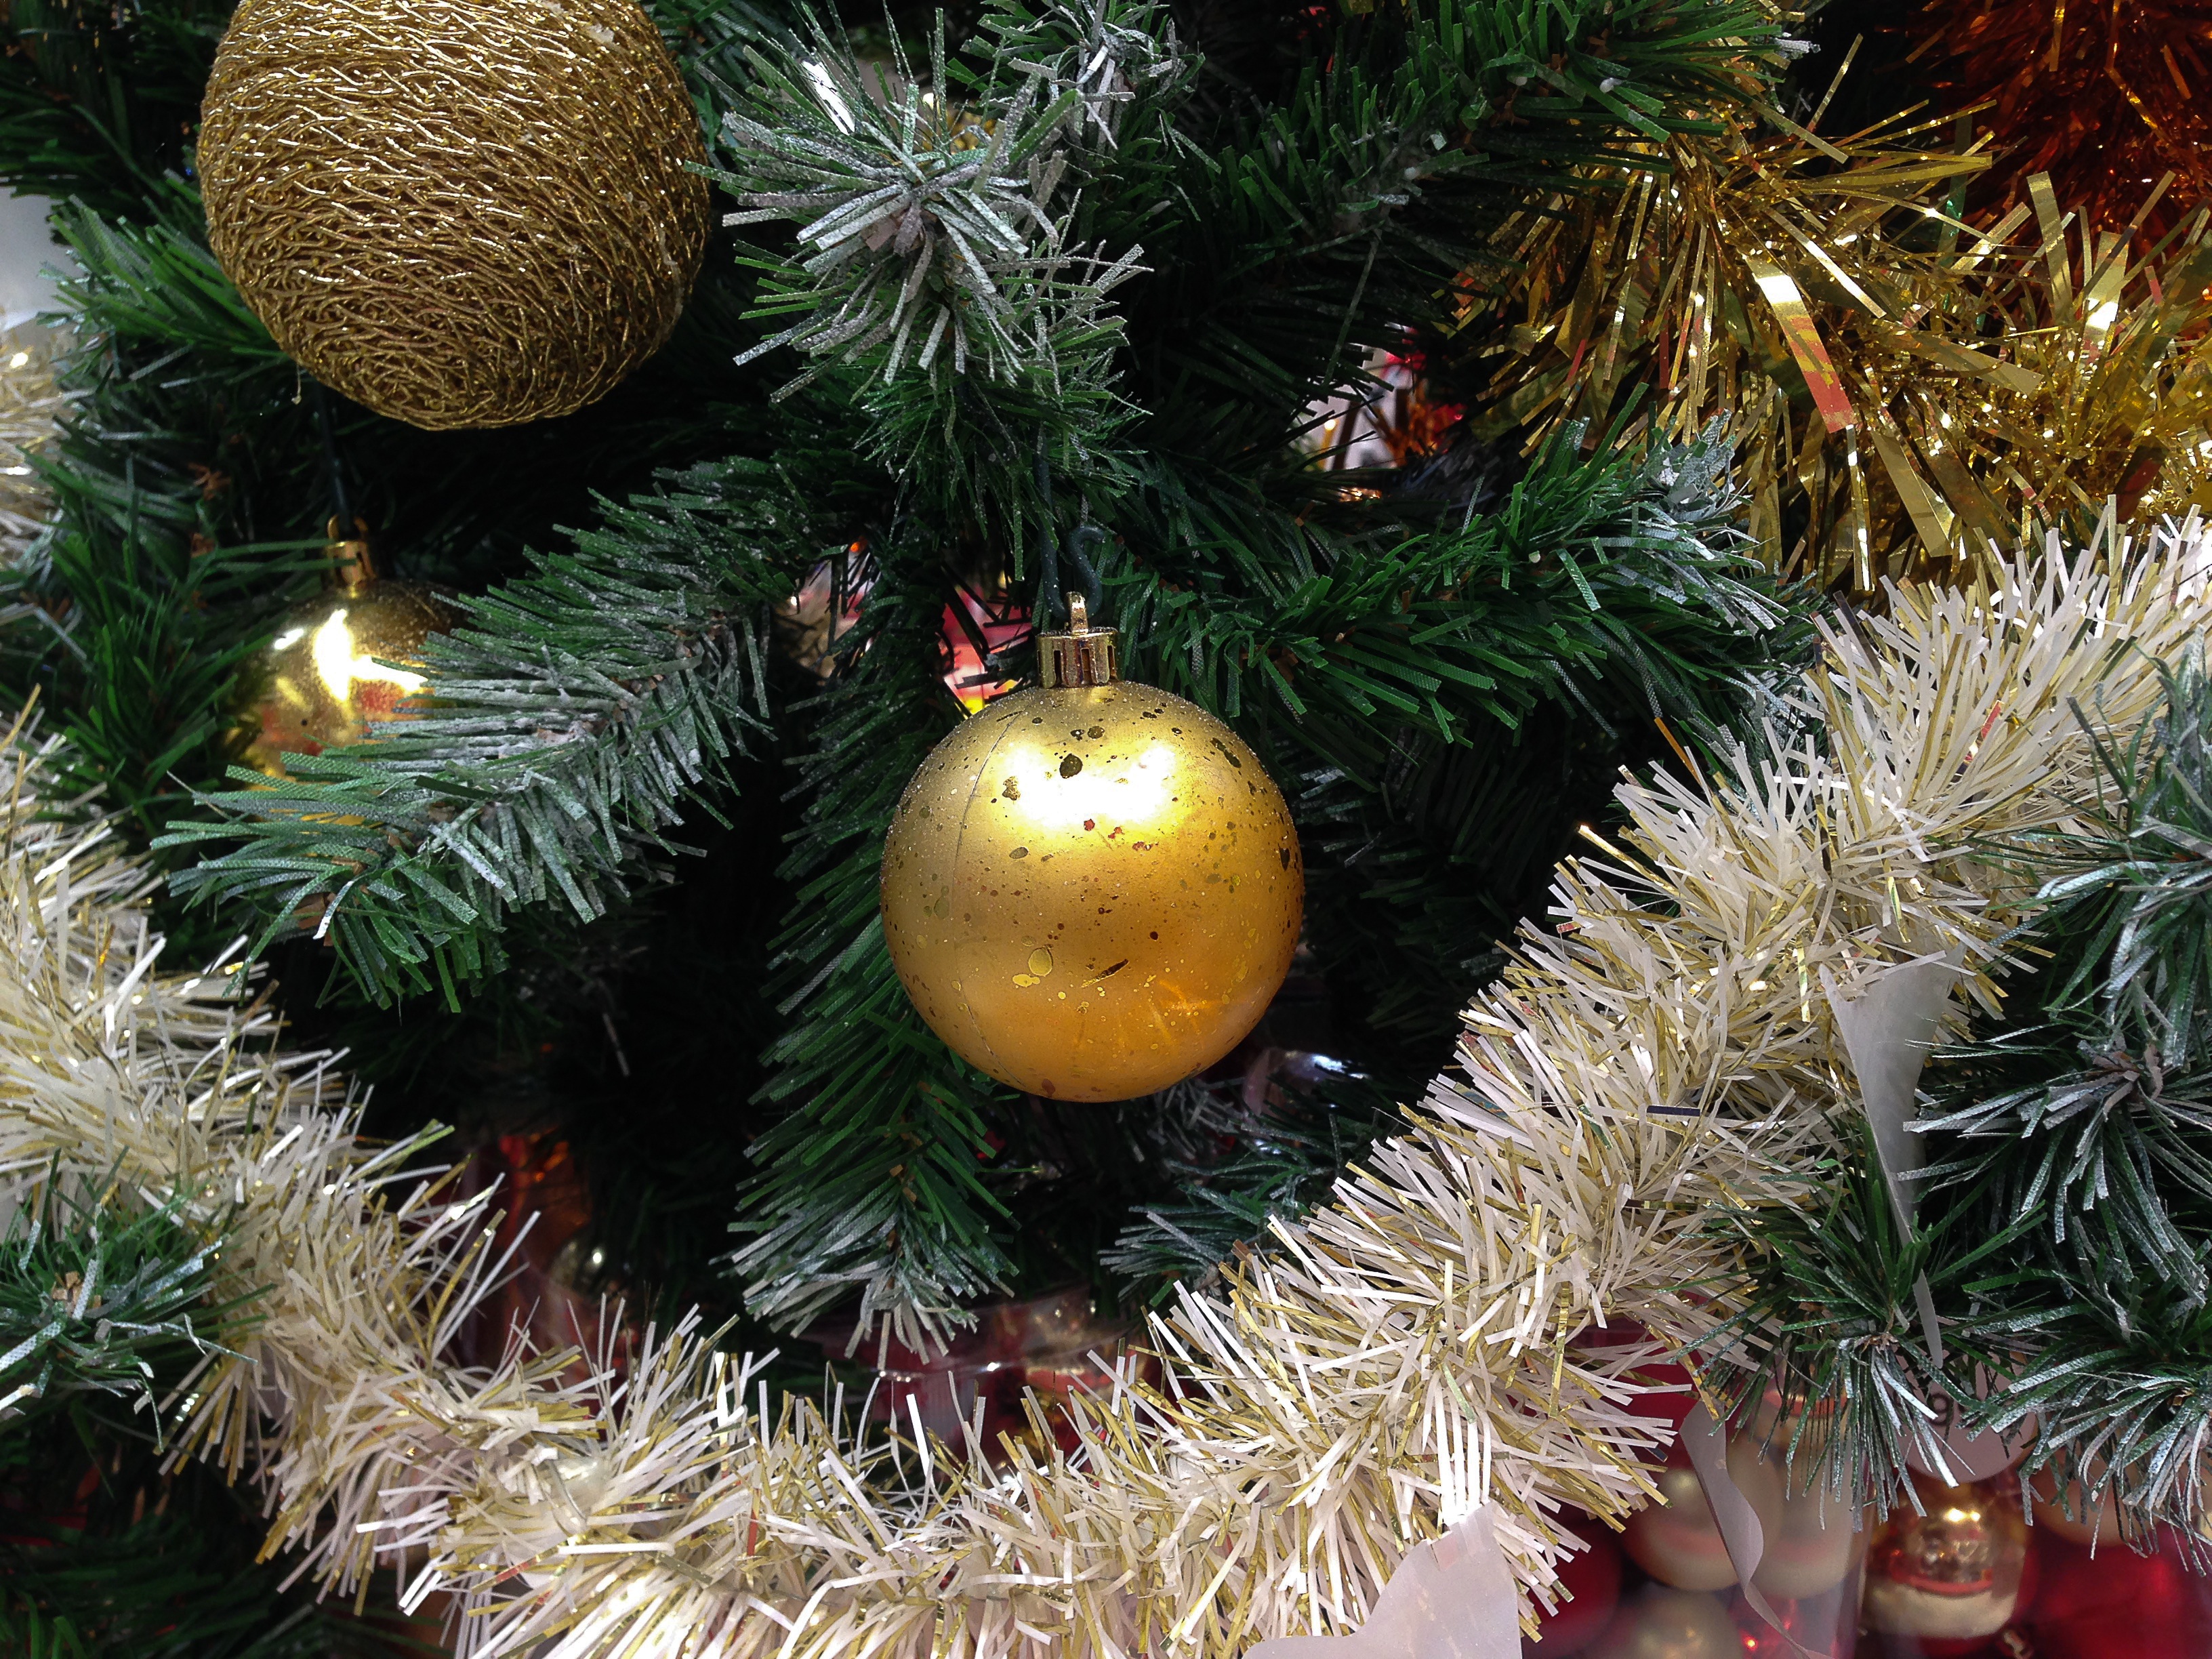
tree, branch, plant, food, produce, holiday, christmas, fir, decor, christmas tree, garland, conifer, christmas decoration, spruce, bowls, woody plant, land plant